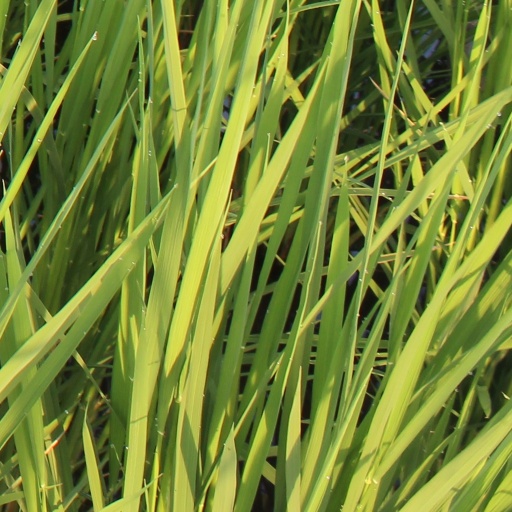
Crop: rice